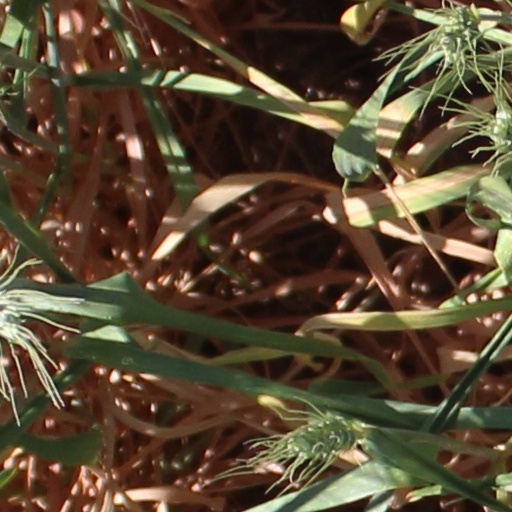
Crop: wheat